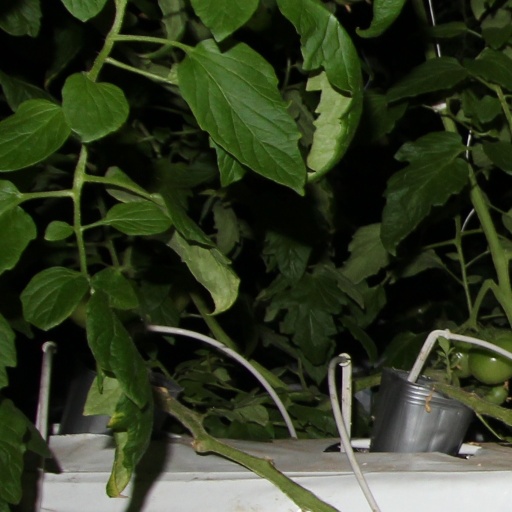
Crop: tomato